Daniel Muir

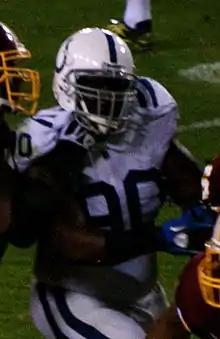
Muir with the Colts in 2010

Daniel Travanti Muir (born September 12, 1983) is a former American football defensive tackle in the National Football League (NFL). He was signed by the Green Bay Packers as an undrafted free agent in 2007. He played college football at Kent State.